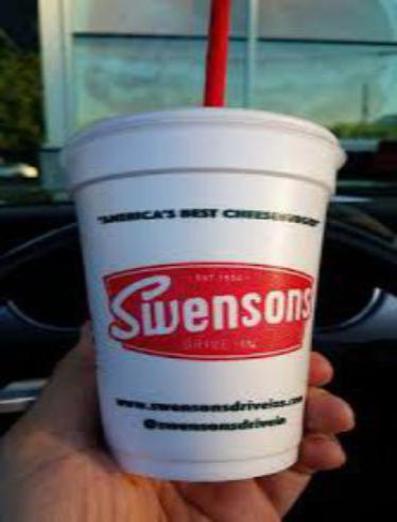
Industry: Food